Spanish Republican Air Force

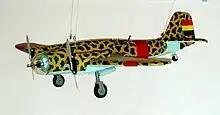
Model of a Spanish Republican Tupolev SB2 "Katyuska", La Sénia Museum.

The Soviet Union profited from the international isolation of the Spanish Republic imposed by the non-intervention agreements and assisted the beleaguered Republican government by providing weapons and pilots.